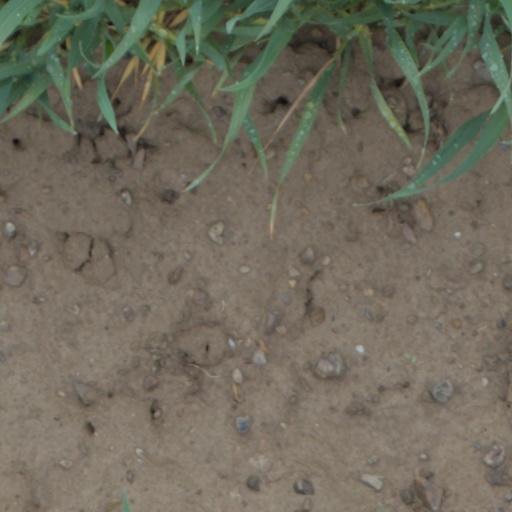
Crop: wheat